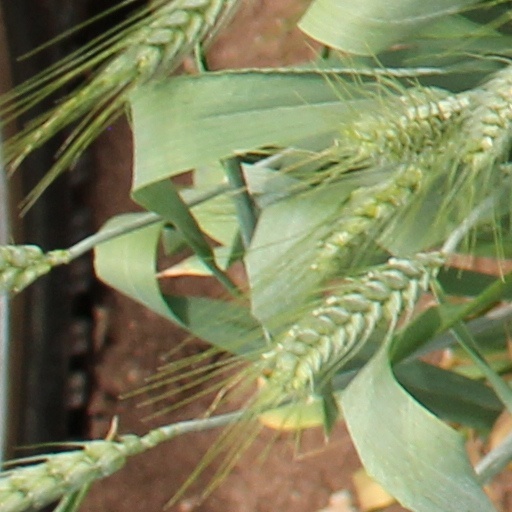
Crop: wheat